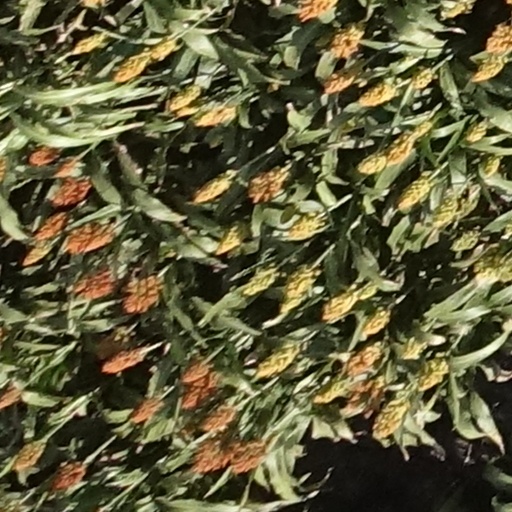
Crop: sorghum